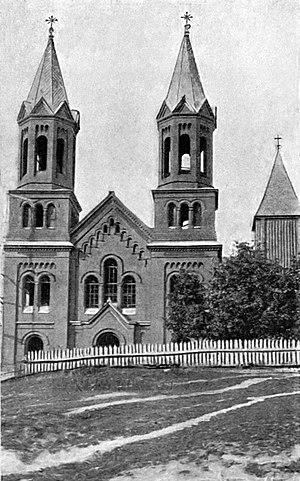
Rossitsa est un village de la voblast de Vitebsk, en Biélorussie.